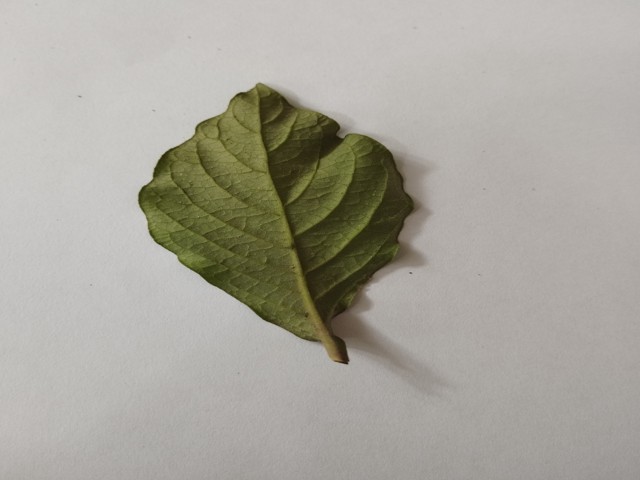
Plant: apang